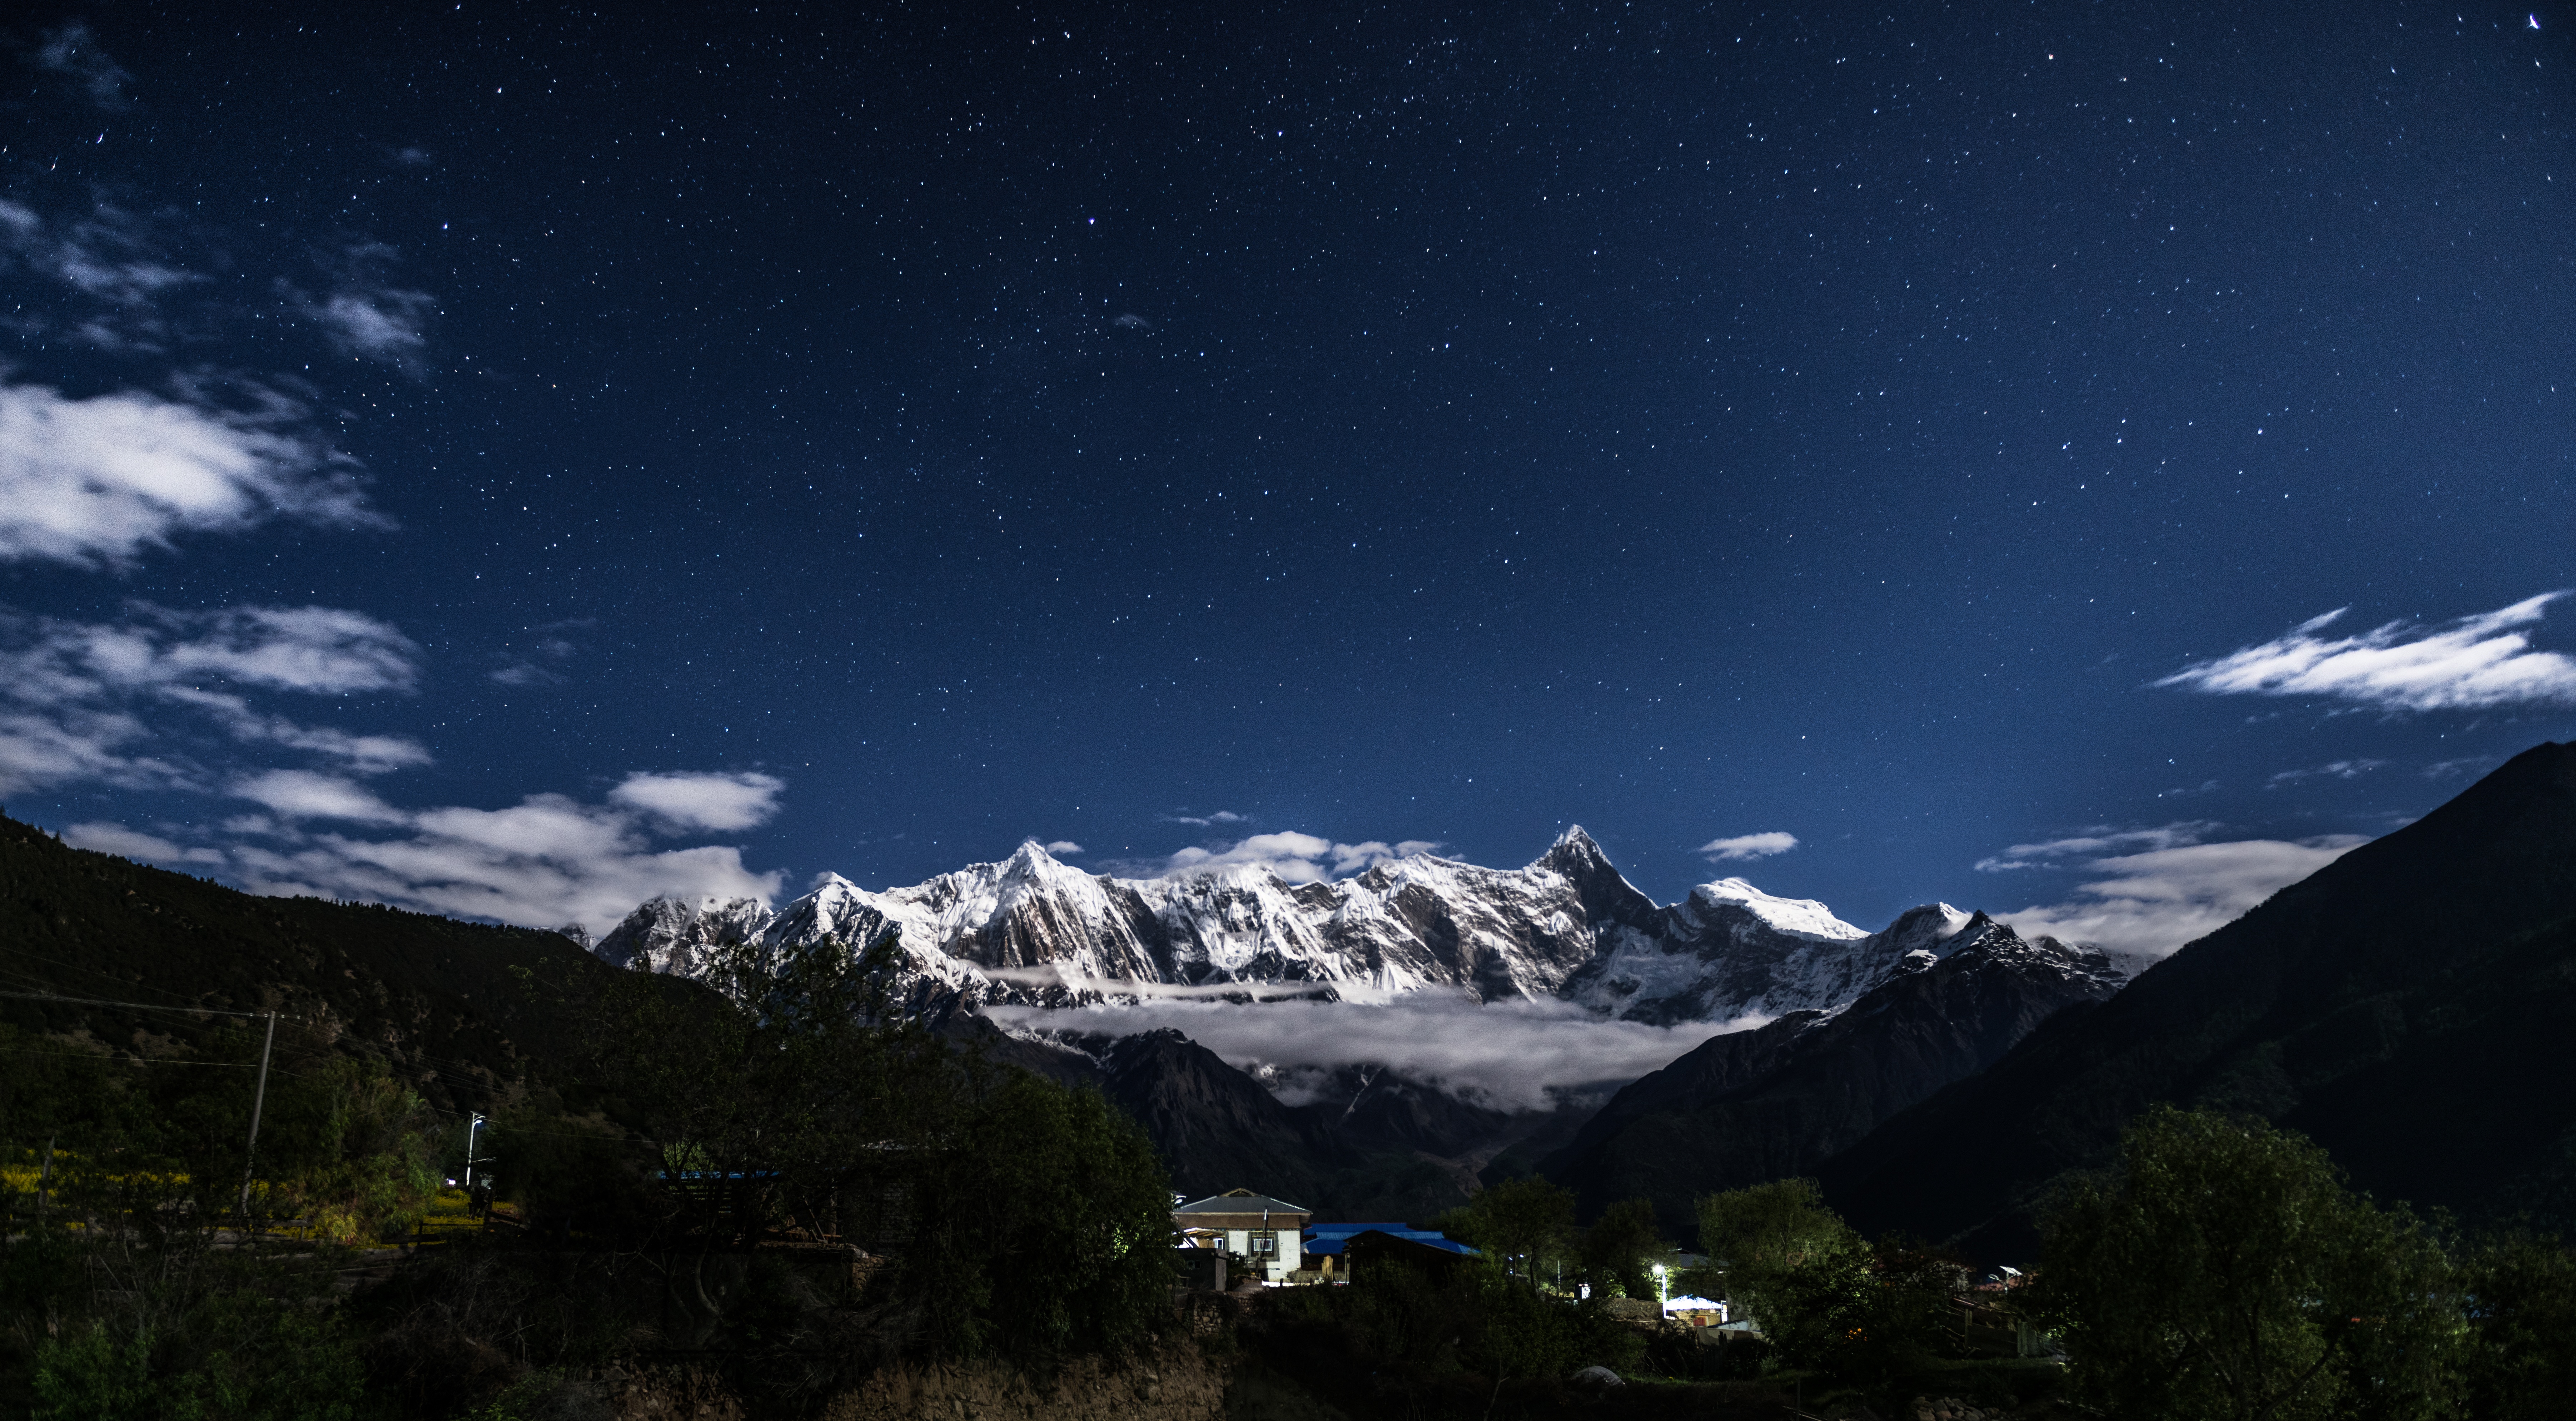
mountain, snow, winter, sky, night, mountain range, panorama, village, panoramic, alpine, mountains, alps, stars, hd wallpaper, mountainous landforms, geological phenomenon